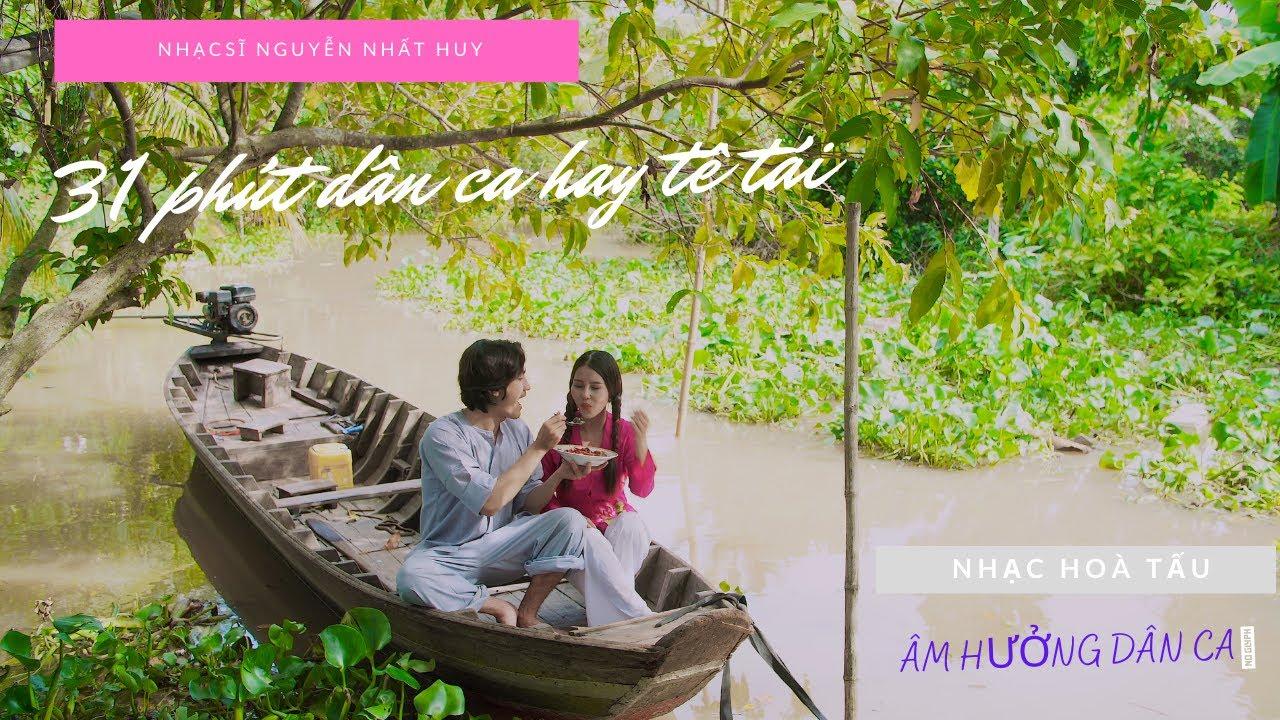
một cặp đôi đang ngồi trên một chiếc thuyền di chuyển ở trên sông